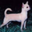
Label: dog